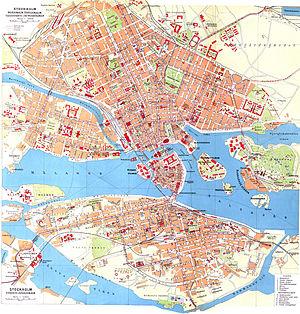
L'histoire architecturale de Stockholm remonte au tout début du XIIIᵉ siècle. D'après certaines sources, il est possible qu'une tour défensive ait été édifiée sur l'île de Stadsholmen aux environs de l'an 1200, voire à la fin du XIIᵉ siècle.